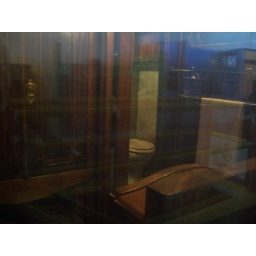
private bathroom in a bedroom of a passenger car ((10/3/09))